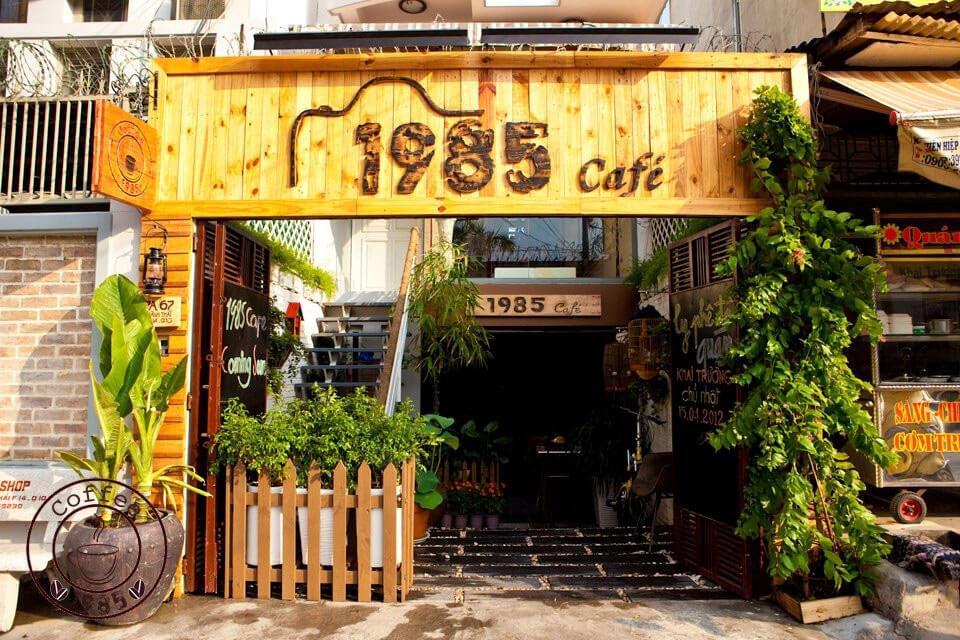
đây là bức ảnh chụp mặt trước của một quán cà phê